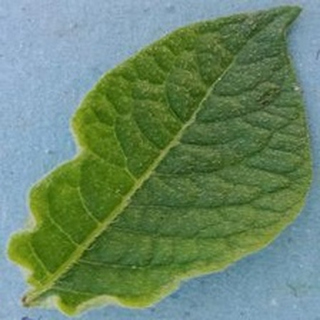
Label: healthy_potato